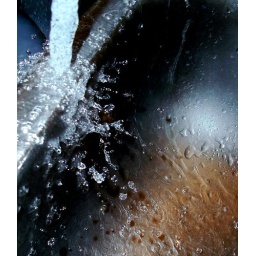
Water in my kitchen sink